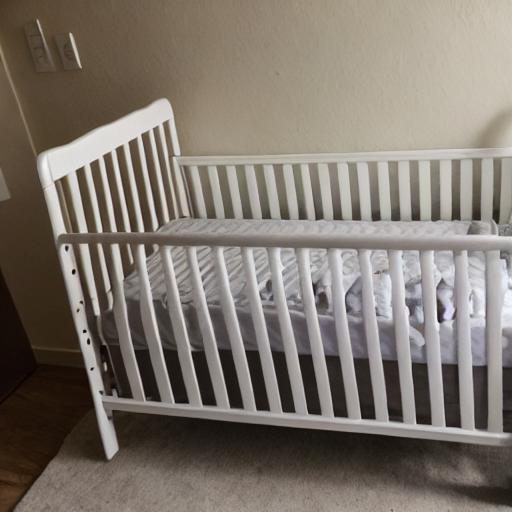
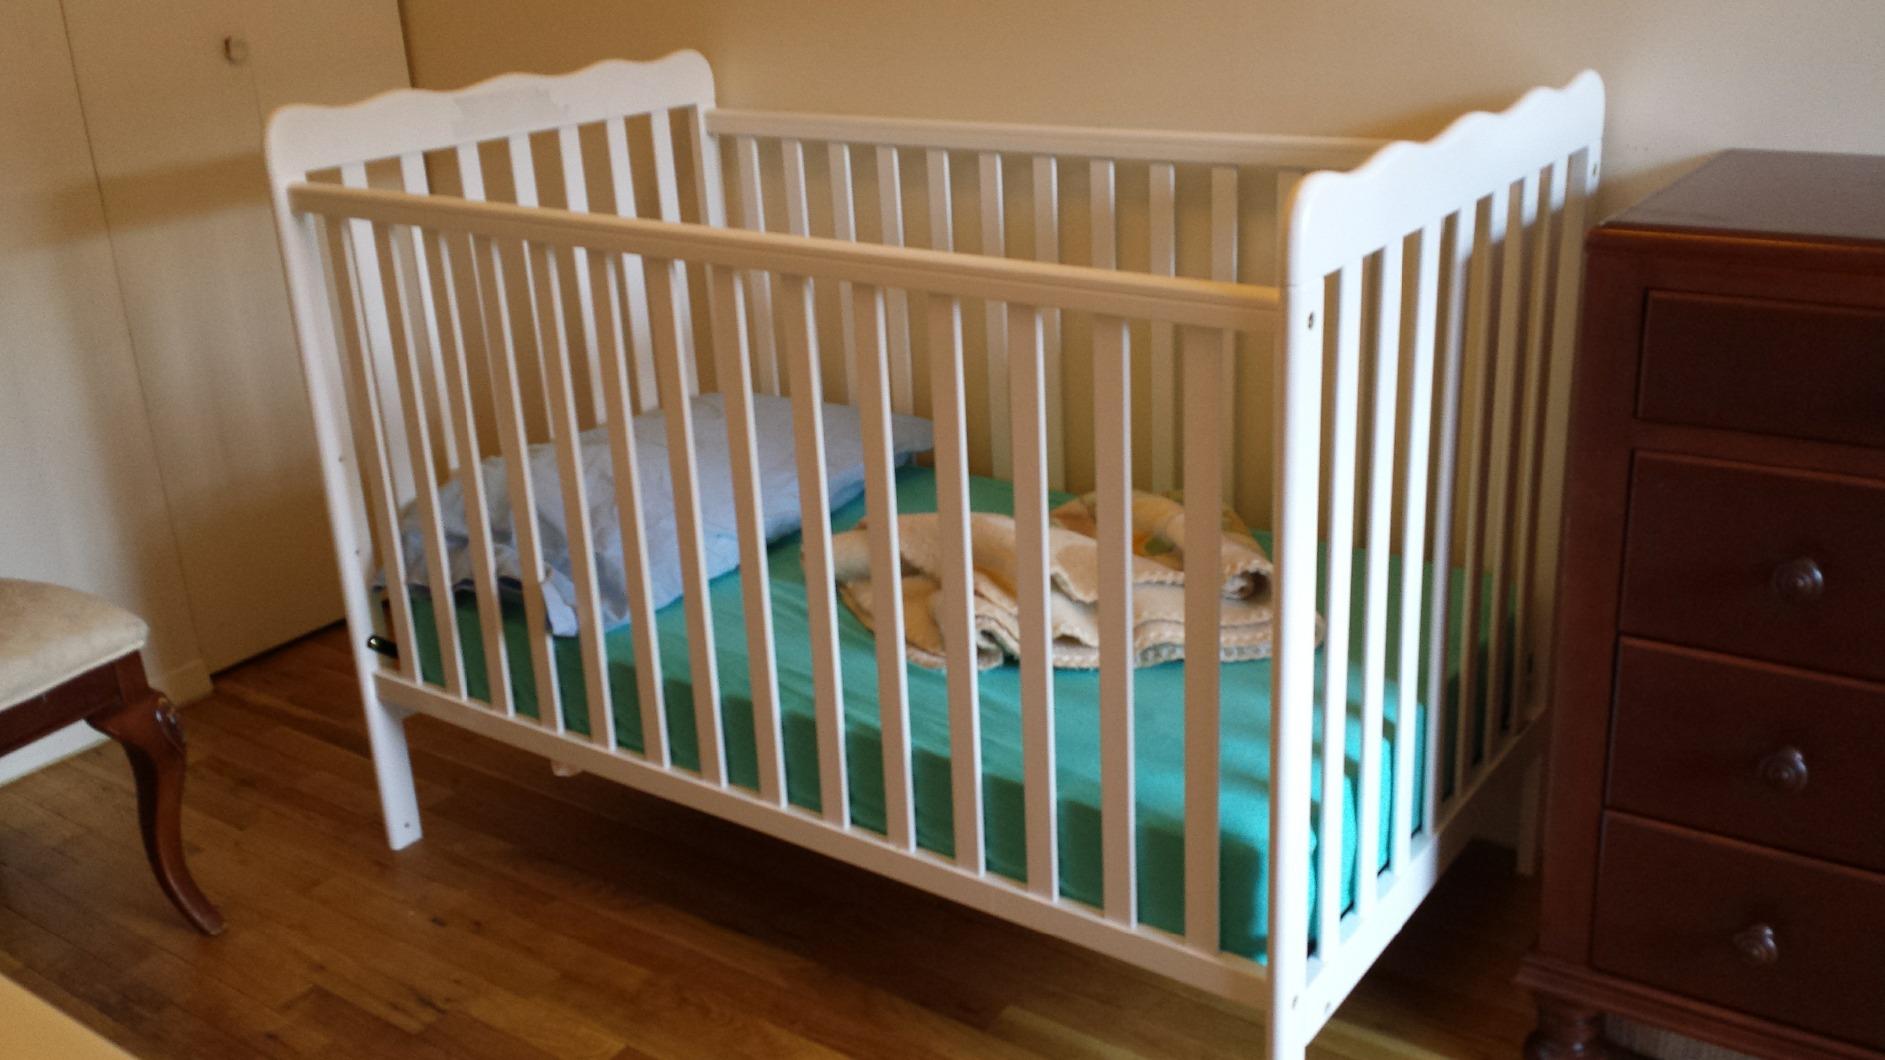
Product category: products_crib
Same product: no